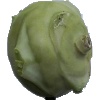
Label: Kohlrabi 1